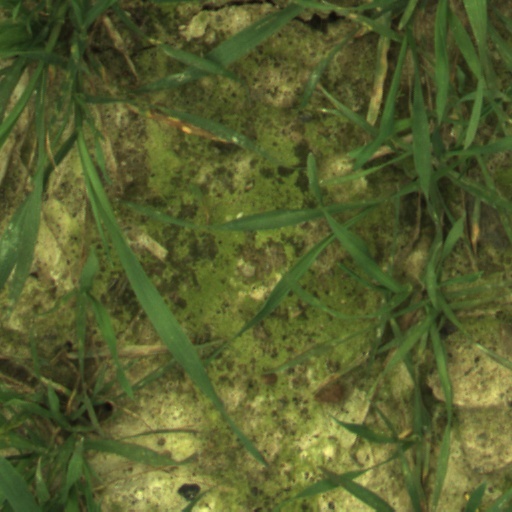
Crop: wheat